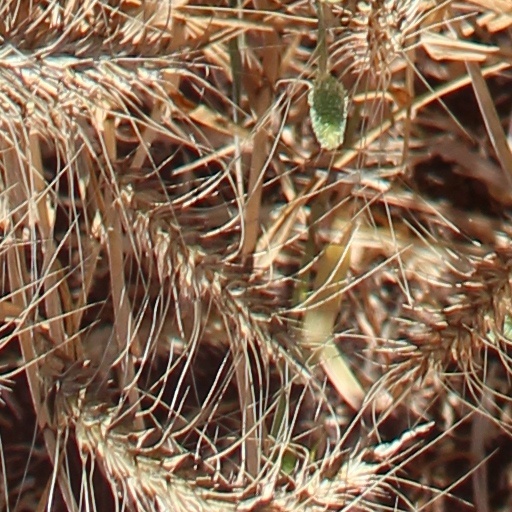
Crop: wheat